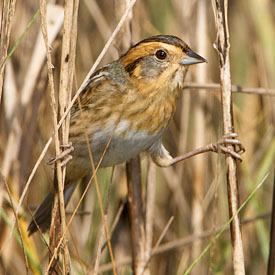
A photo of a nelson sharp tailed sparrow